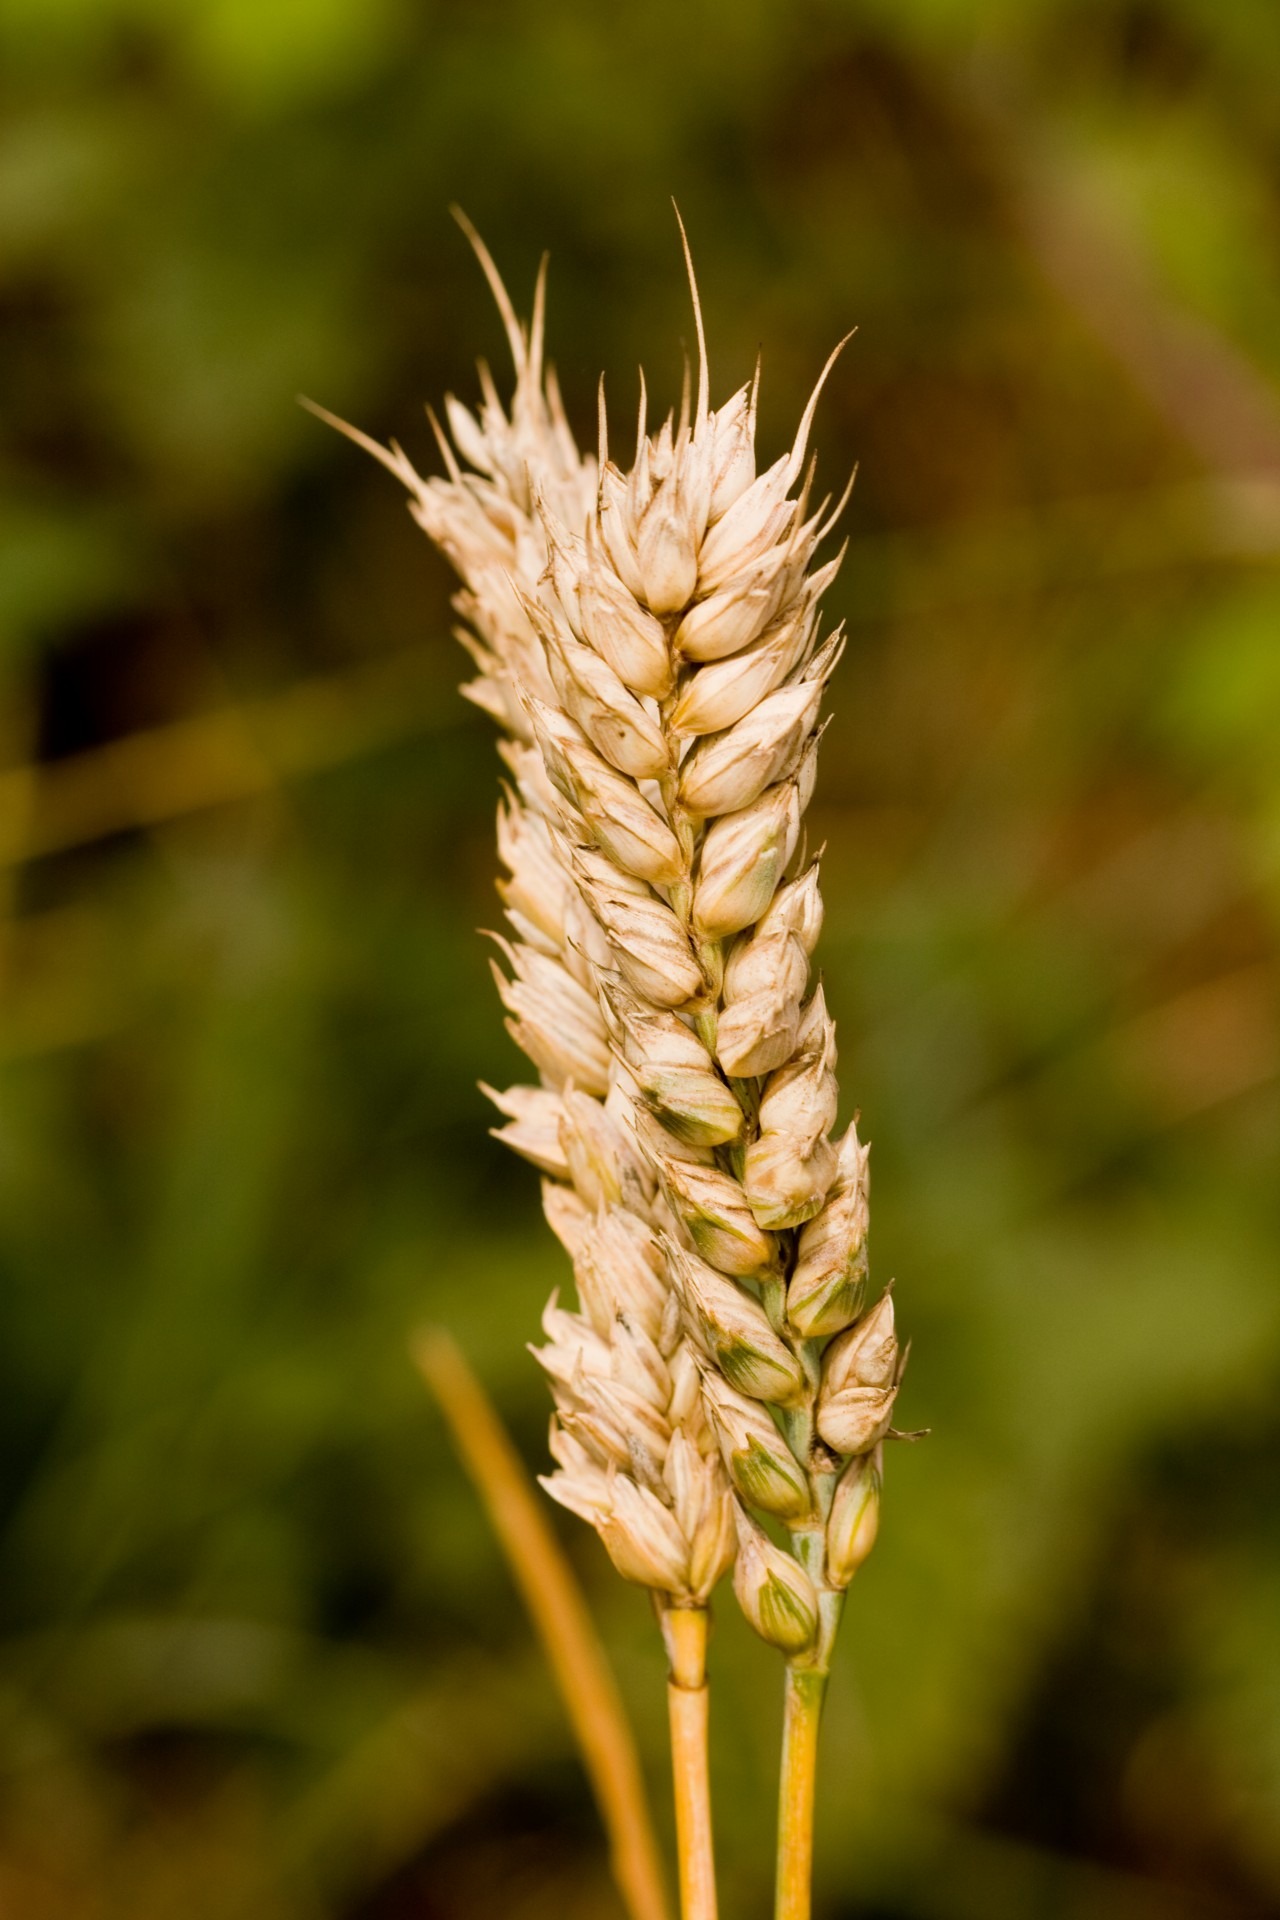
nature, grass, plant, field, wheat, grain, prairie, flower, food, golden, crop, macro, botany, agriculture, flora, stalk, close up, crops, details, macro photography, flowering plant, grass family, plant stem, land plant, neottia nidus avis, stalk wheat